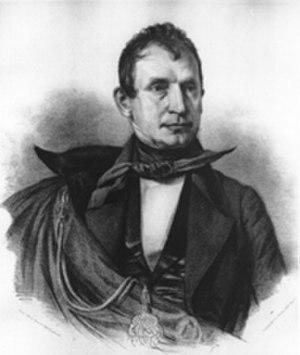
John McCracken Robinson, né le 10 avril 1794 et décédé le 25 avril 1843, est un homme politique américain, membre du Parti démocrate et sénateur de l'Illinois de 1830 à 1841.
Cette page dresse la liste des sénateurs représentant l'État de l'Illinois au Sénat des États-Unis.